NFL on Fox

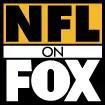
Alternate "NFL on Fox" logo used from 2003 to 2013.

At the beginning of the 2006 season, the virtual on-field graphic showing an arrow pointing towards the direction of advancement and the down/yardage information, which had begun use in 2004 on 3rd downs and had been expanded to most plays in 2005, began to be used on all plays from all games. This feature was later added by CBS, NBC, ESPN, and the NFL Network over the course of the next few years until all networks used it by the 2008 season. At the same time, the down/yardage information is also displayed on the scoring banner, resulting in duplicate presentation of the same information. The bar was also enhanced for high definition and is thinner than previous versions, with little translucency. The "NFL on Fox" logo was also repositioned to the far left instead of the far right. During high definition broadcasts, the area above the banner features a translucent slanting pattern going from left-to-right across the screen. During the 2006 preseason telecasts, the quarter was indicated by four illuminating buttons (the number of buttons that were lit indicated the quarter being played), but due to difficulties in visibility, the quarter returned to being numerically represented for the regular season. On the rare occasion during a game in which the field lines are not visible (such as those dealing with snow or rain), a small bug pops up on the bottom left side of the screen with the logo of the team that is currently in possession as well as text indicating where the ball is (e.g., Arizona-Own 41 Yard Line).